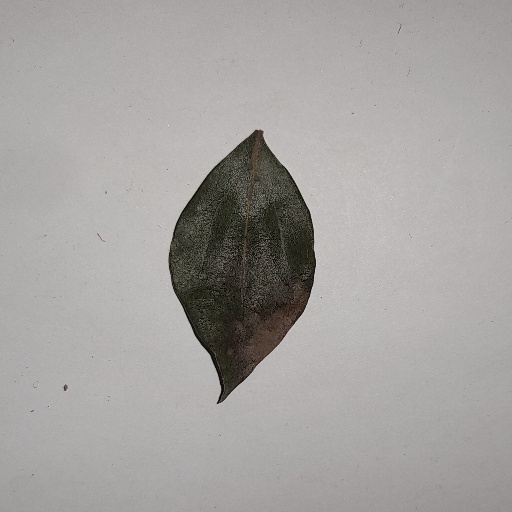
Species: Camphor
Leaf condition: Bacterial Spot